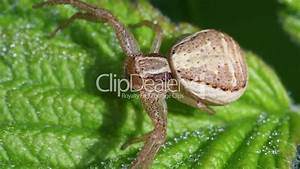
Label: ragno